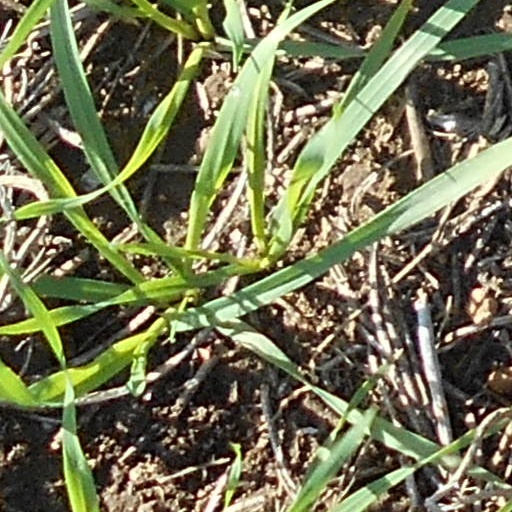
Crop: wheat